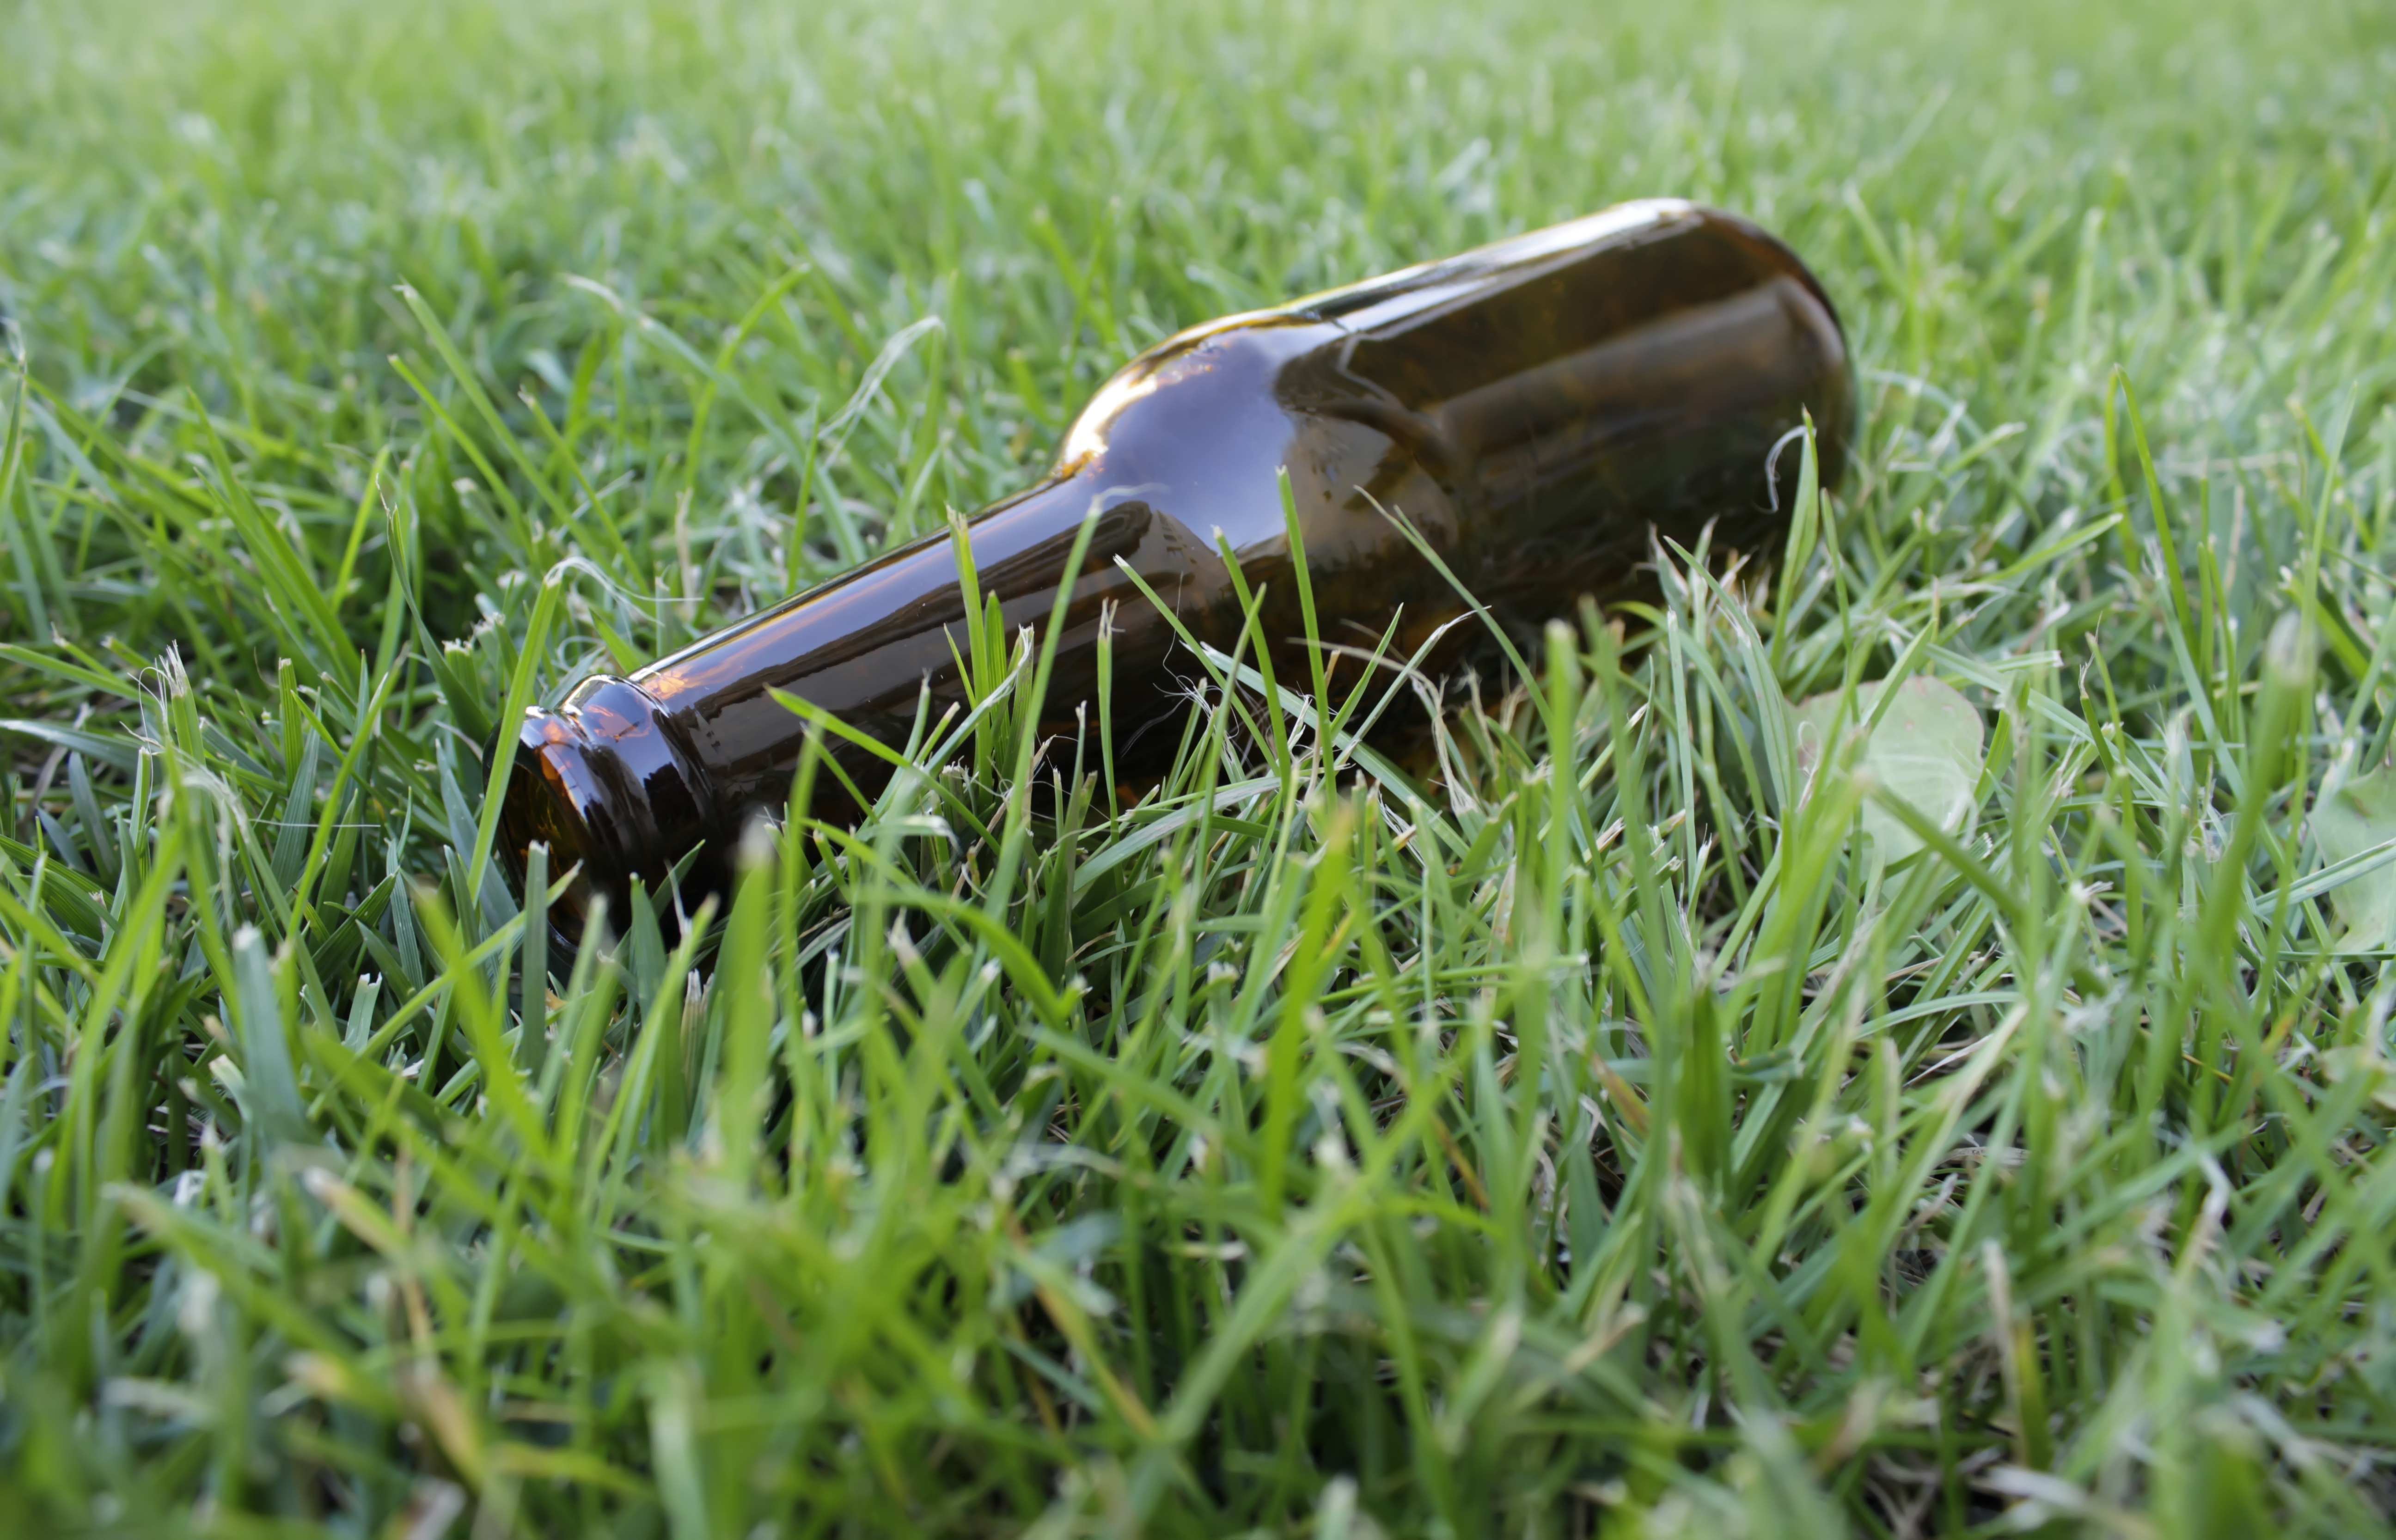
water, grass, cold, drop, liquid, light, plant, white, lawn, meadow, flower, glass, wet, bar, green, symbol, condensation, brown, soil, beverage, drink, bottle, set, mug, beer, alcohol, label, golf club, lager, full, design, cool, cap, party, drunk, refreshment, beer bottle, pub, brewery, ale, grass family